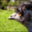
Label: bird